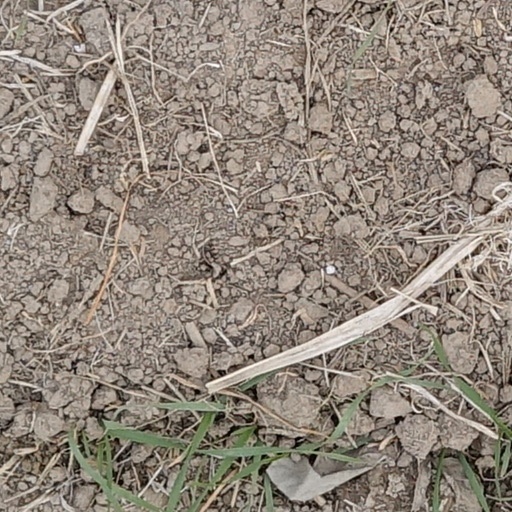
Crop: wheat